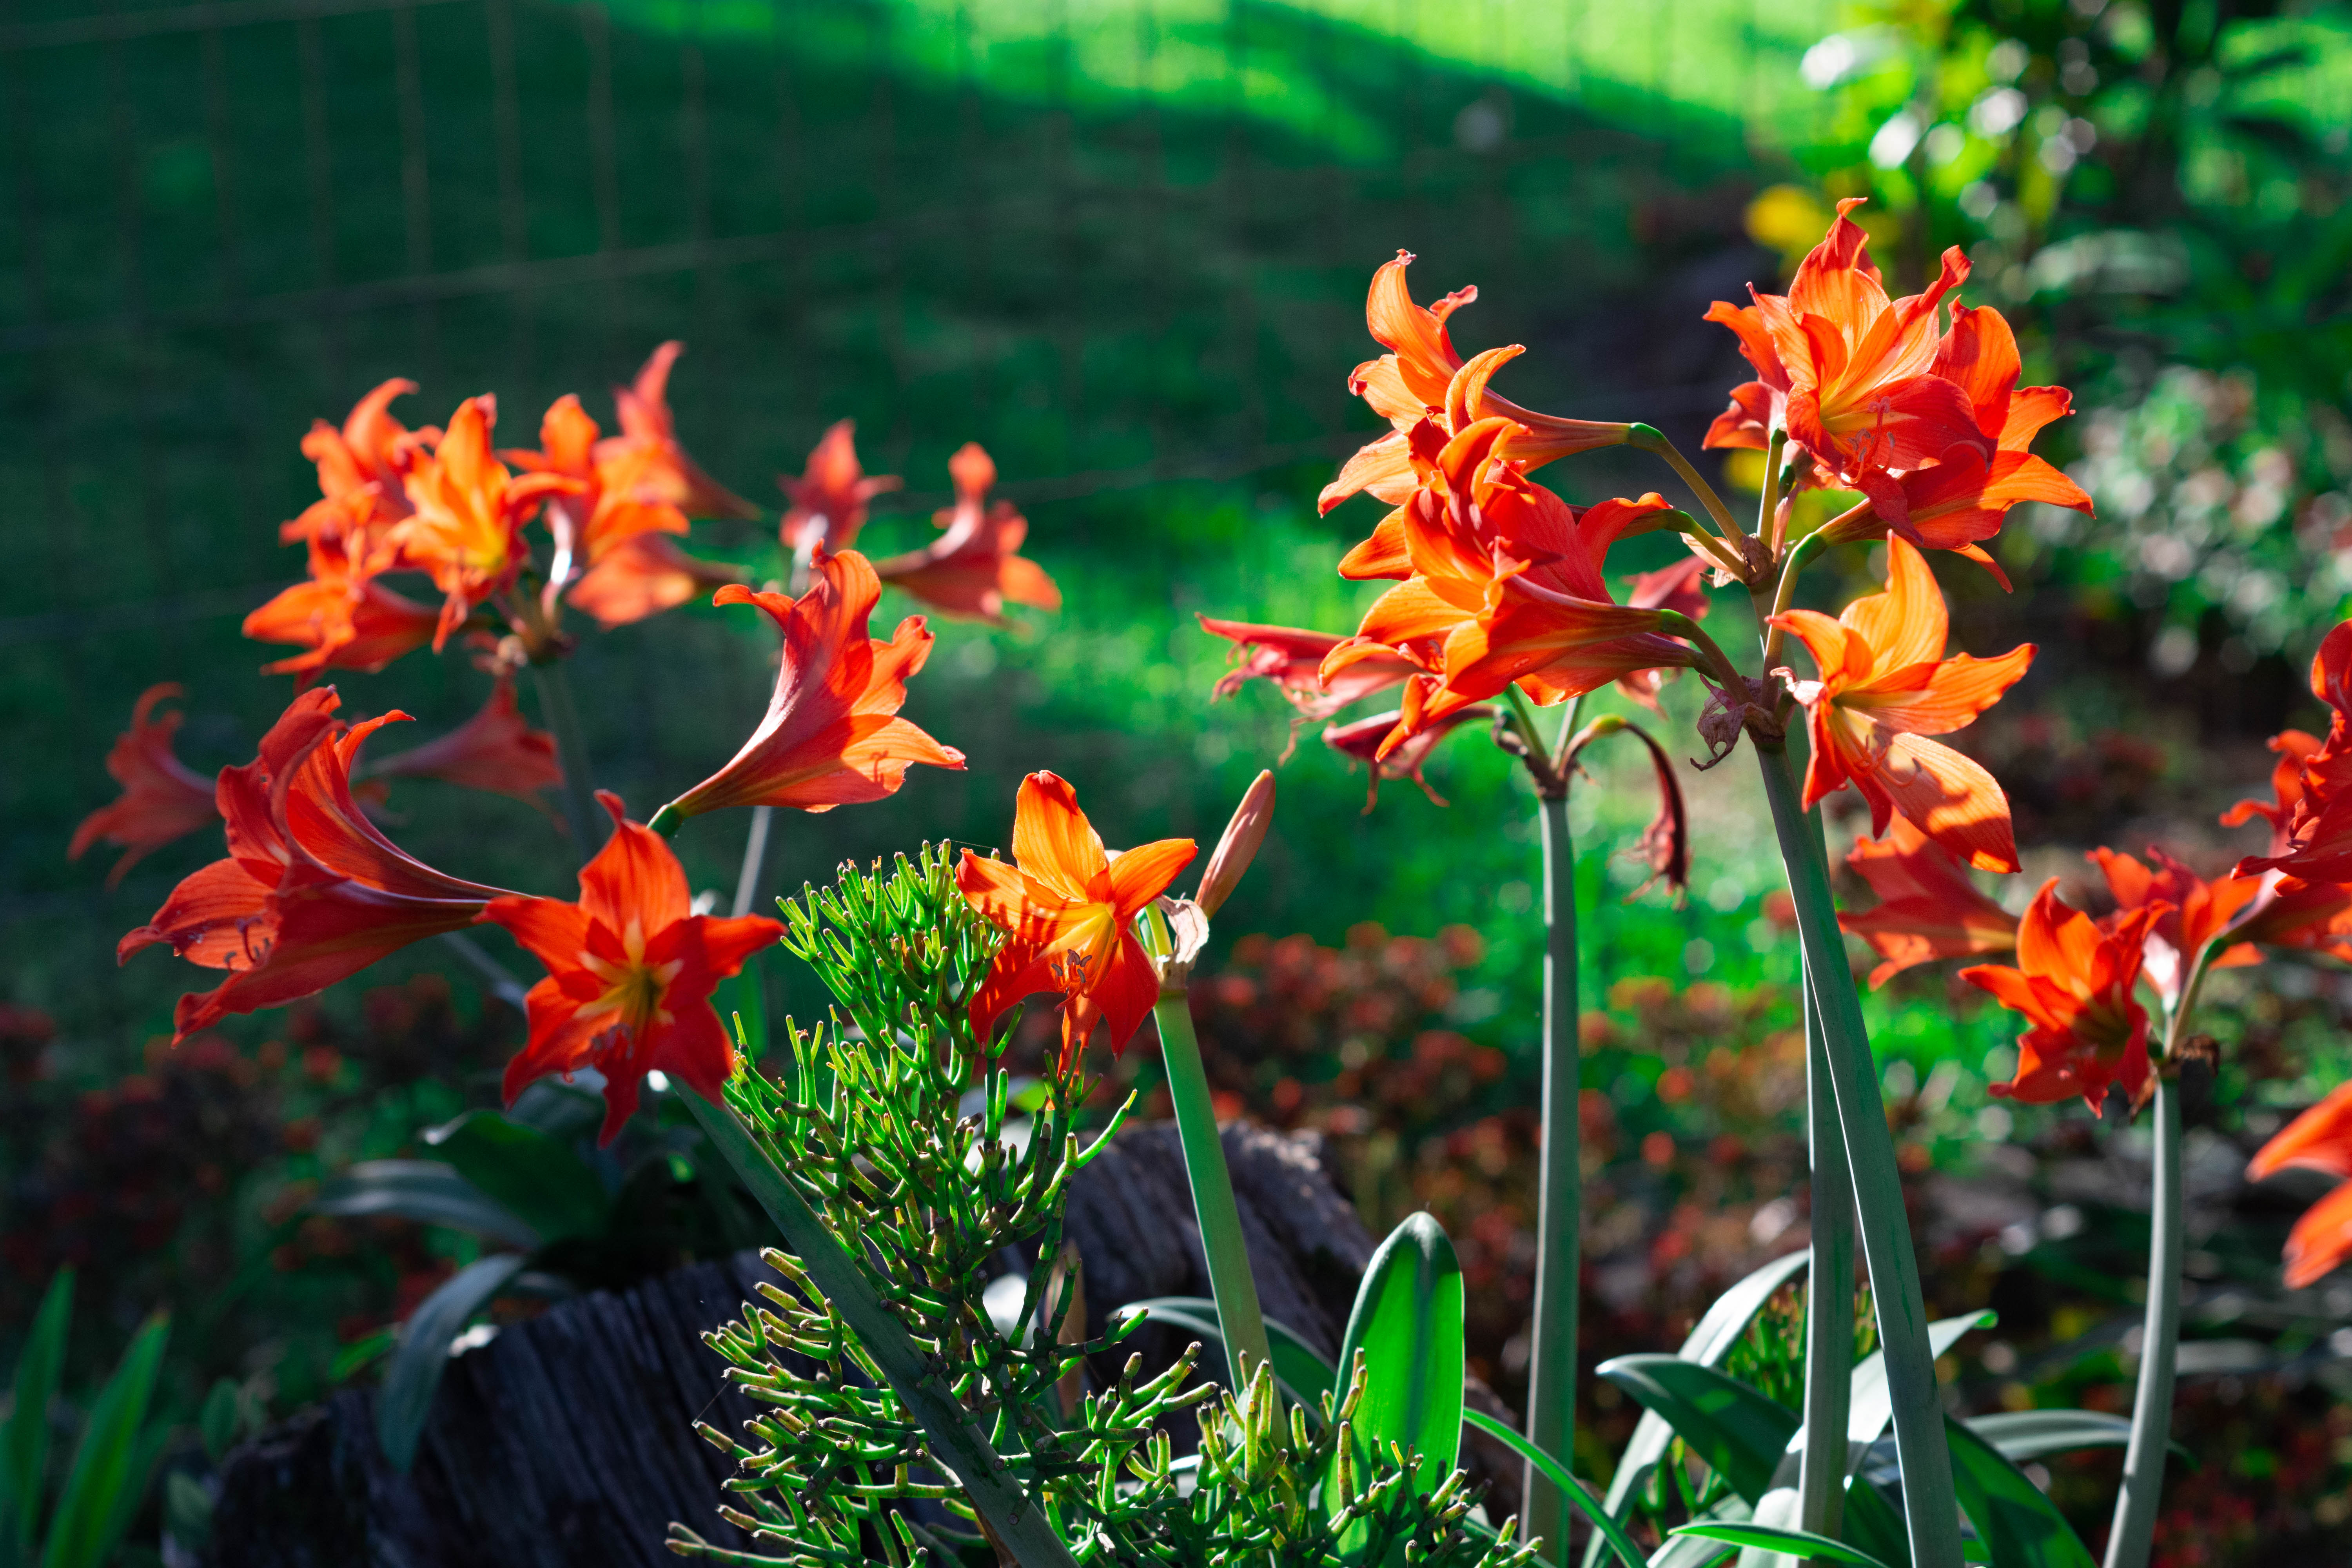
flower, garden, botanic, botanical, vegetation, green, colorful, spring, vegetal, plant, decoration, bloom, blossoming, nature, flourish, floral, sun, sunny, sunlight, color, pattern, flowering plant, crocosmia, petal, botany, crocosmia crocosmiiflora, wildflower, leaf, terrestrial plant, canna lily, alstroemeriaceae, plant stem, hippeastrum, amaryllis family, castilleja, herbaceous plant, amaryllis belladonna, iris family, perennial plant